Bay Super V

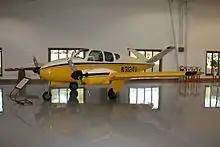
Pine Air Super V N3124V (SV109) at the Beechcraft Heritage Museum in Tullahoma, Tennessee

The complete Super-V serial number consists of the converted Super-V serial number (in the format SV###) accompanied by the Beech donor plane serial number (D####). Super-V serial numbers were assigned sequentially starting from SV101. Serial numbers as high as SV117 are known to exist; SV101 was later rebuilt into SV116, and SV110 and SV111 were skipped, hence known production is fourteen aircraft. Of the fourteen, nine were built by Bay Aviation (of which five have been destroyed, two still hold current registration, and two have unknown disposition) and five were built by Fleet Aircraft (of which two have been destroyed, one still holds current registration, and two have unknown disposition).